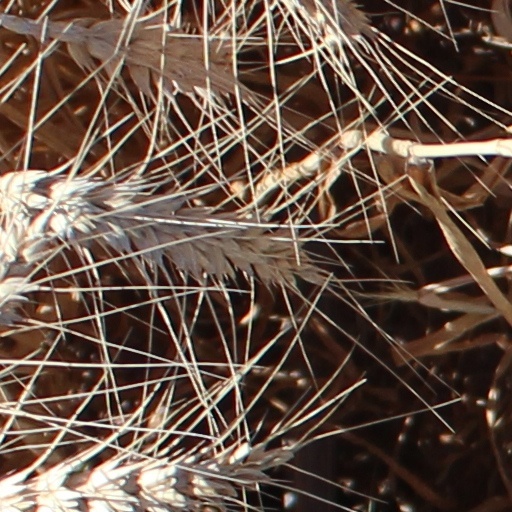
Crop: wheat